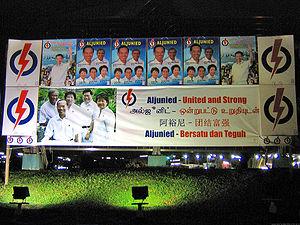
Singapour, en forme longue la république de Singapour, est une cité-État d'Asie du Sud-Est. Sa superficie est de 724,2 km². Elle comprend 63 îles, dont la principale est Pulau Ujong. Cette île est très densément urbanisée, mais la végétation luxuriante – même en plein centre-ville – a valu à Singapour le surnom de « ville jardin ». Cette abondance de verdure découle en partie d'un climat équatorial, uniformément chaud et orageux tout au long de l'année. Sa densité de population est la plus élevée d'Asie et la deuxième sur le plan mondial.
Le parti d'action populaire, ou People's Action Party en anglais, 人民行动党 en chinois, Parti Tindakan Rakyat en malais, மக்கள் செயல் கட்சி en tamoul, est un parti politique singapourien de centre droit, fondé le 21 novembre 1954 par Lee Kuan Yew, Lim Chin Siong, Sinnathamby Rajaratnam, Toh Chin Chye et Lim Kim San. Le parti est majoritaire depuis 1959.